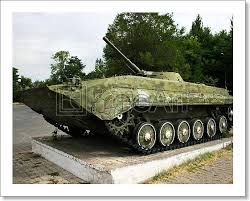
Label: BMP